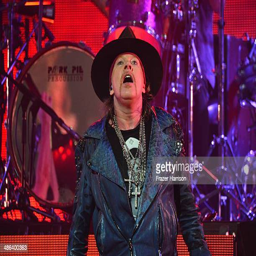
hard rock artist performs at show